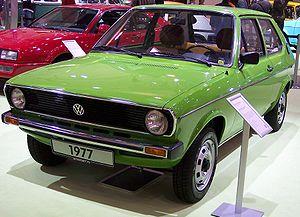
La Polo I est une automobile du constructeur allemand Volkswagen.